Of Wee Sweetie Mice and Men

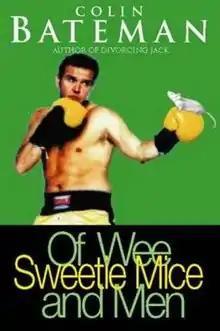
First edition

Of Wee Sweetie Mice and Men is the second novel of the "Dan Starkey" series by Northern Irish author, Colin Bateman, released on 25 April 1996 through HarperCollins. The name of the novel is a reference to the John Steinbeck novella Of Mice and Men.